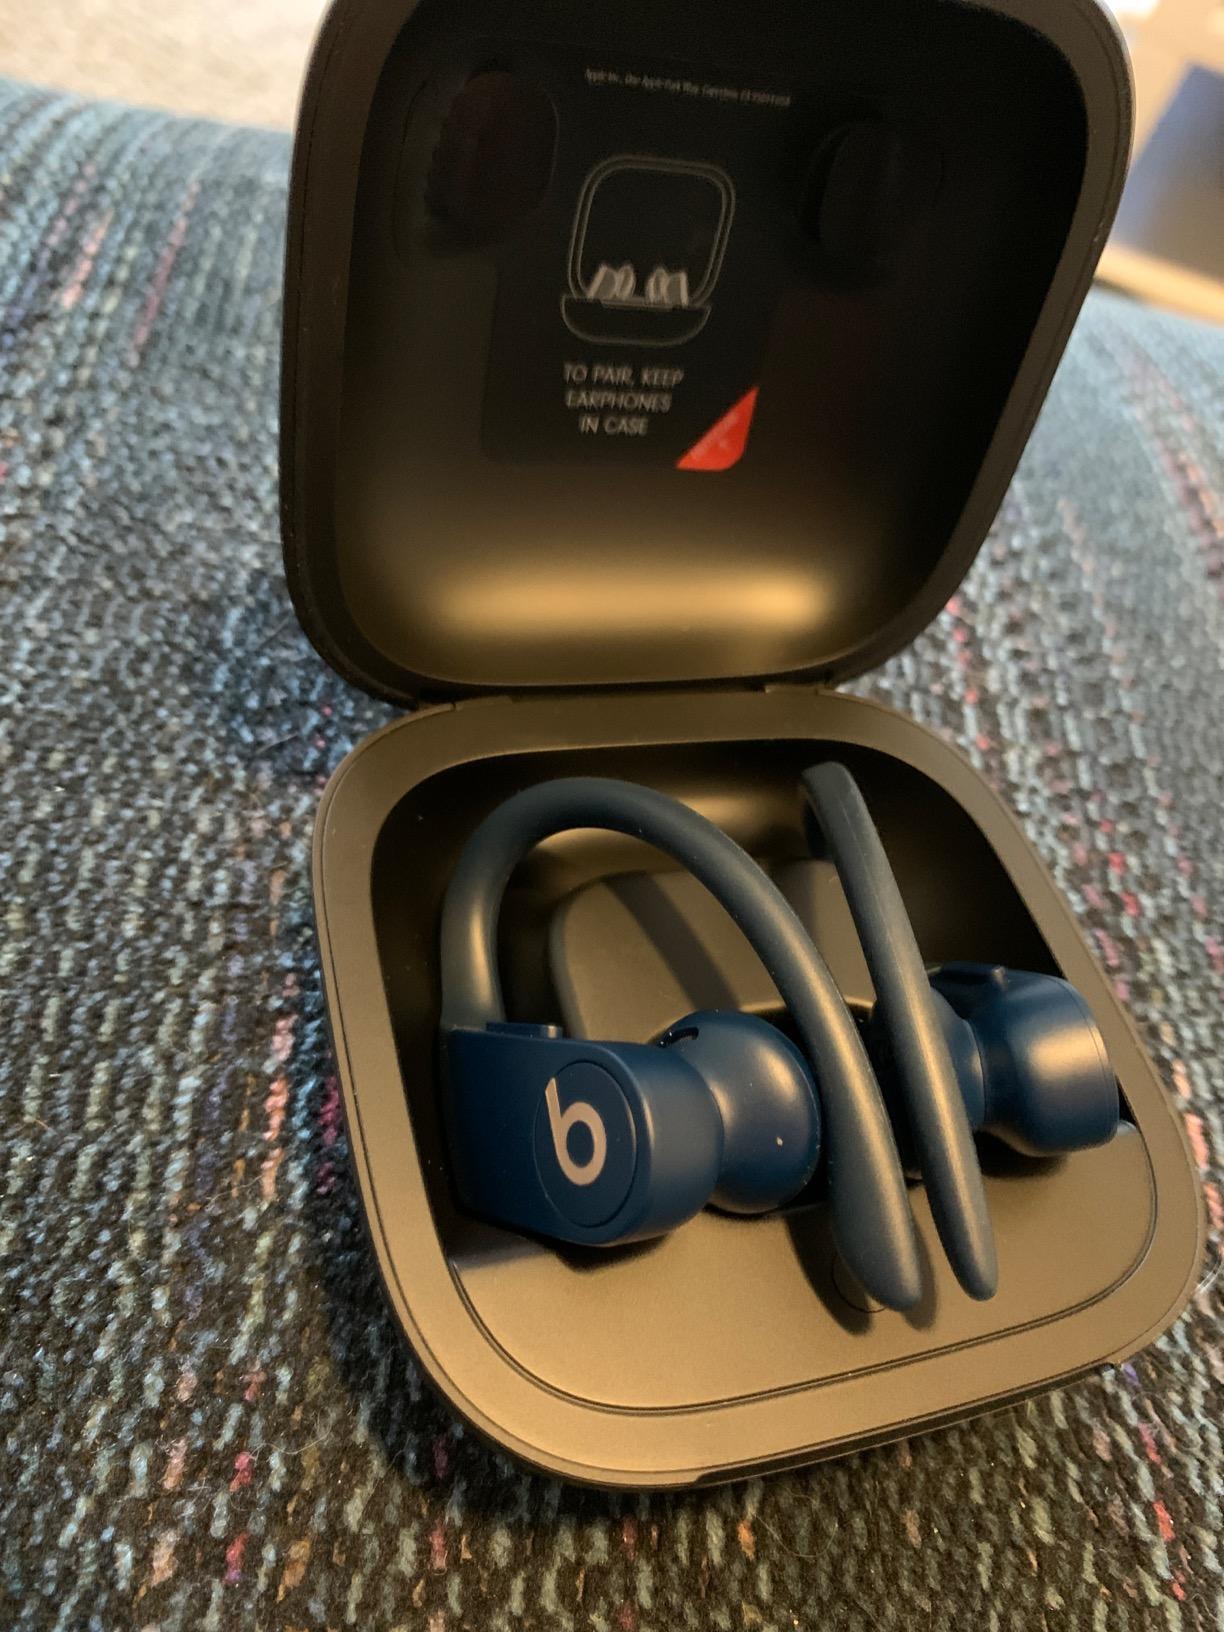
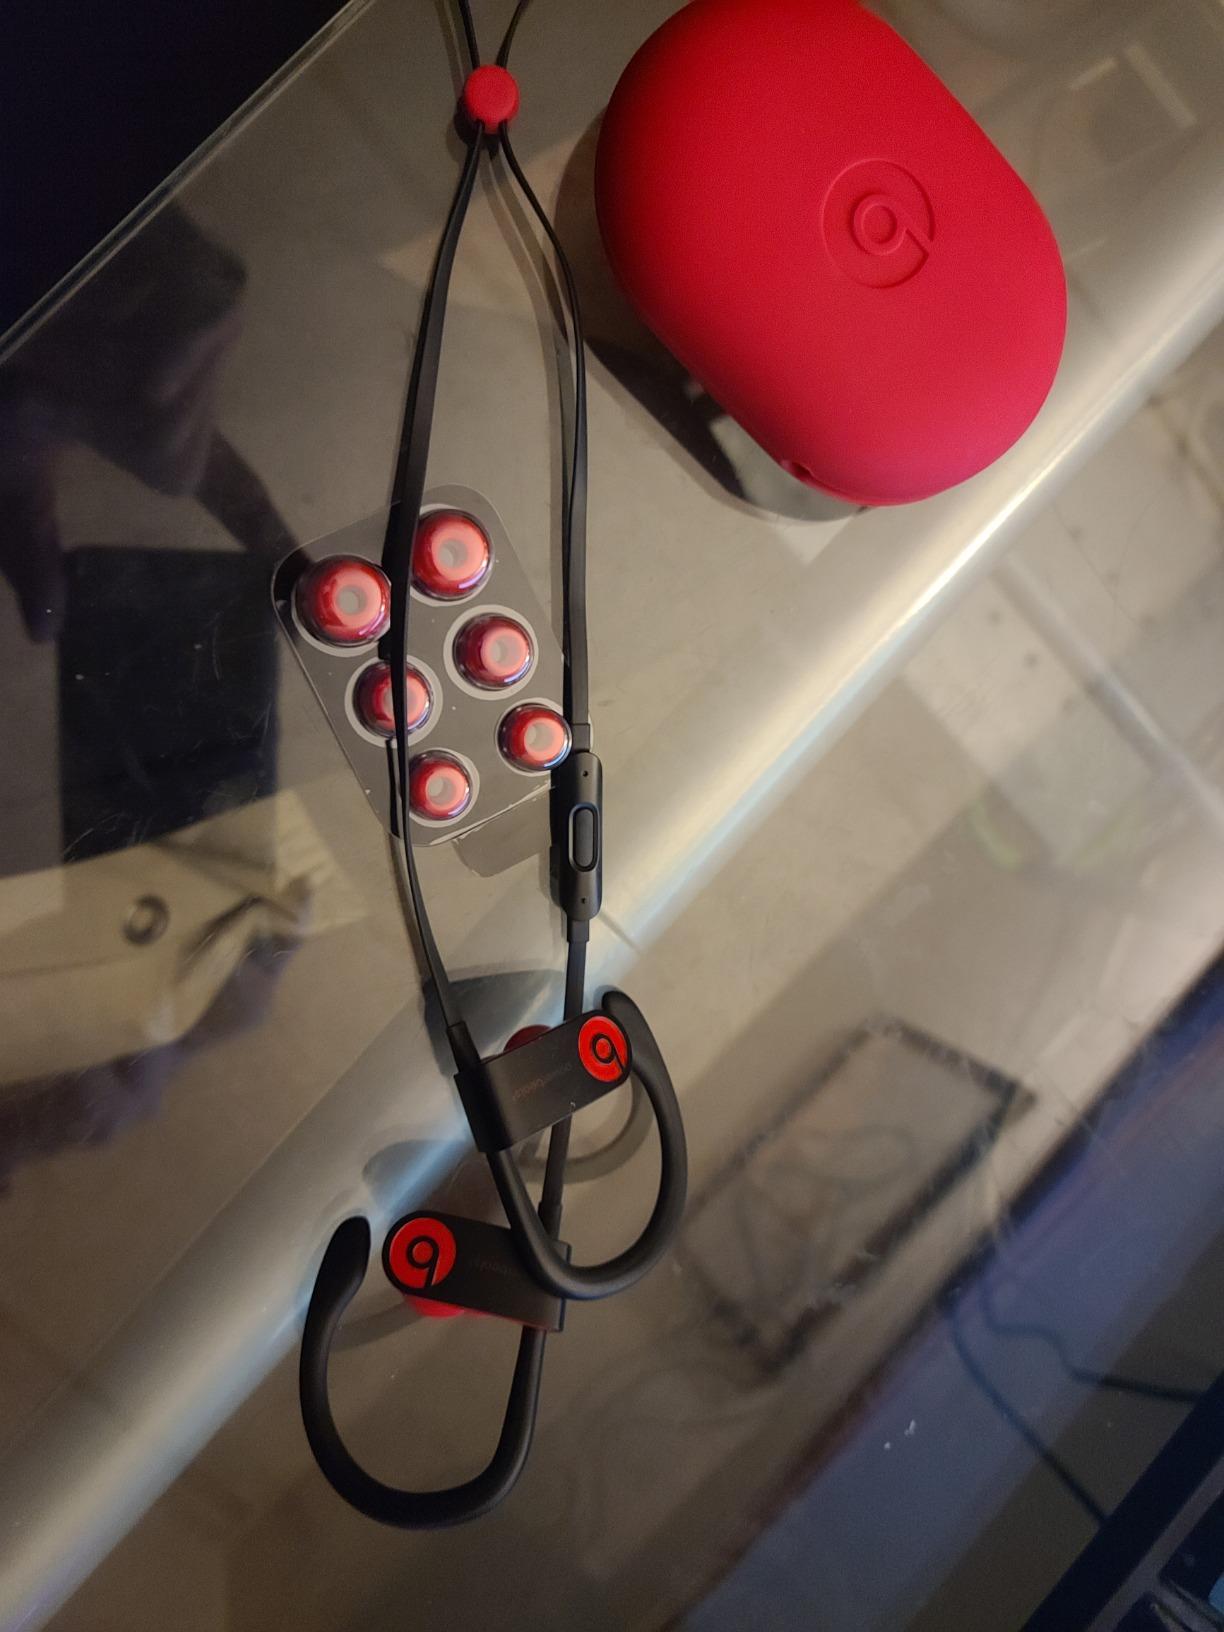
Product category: earbuds
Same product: no